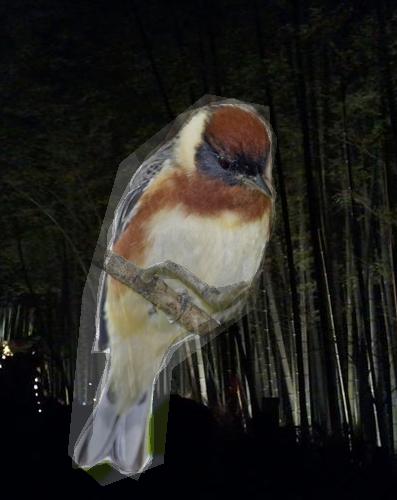
Bird species: Bay_breasted_Warbler
Bird type: landbird
Background: land